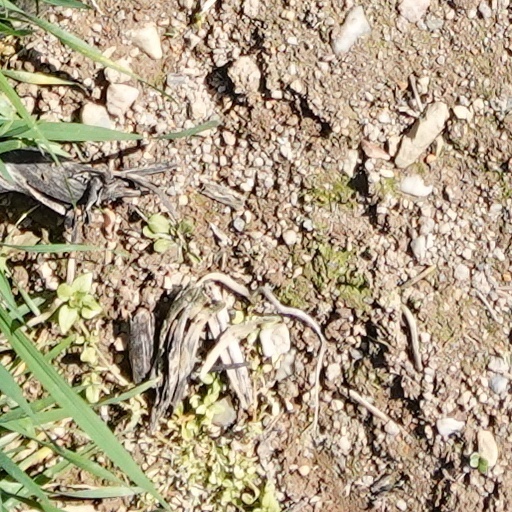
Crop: wheat